Marie Tussaud

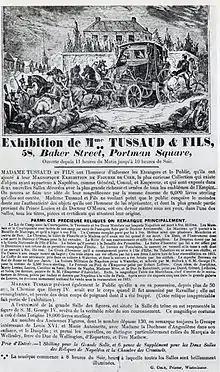
Poster for Tussaud wax figure exhibition in London, 1835

On 12 July 1789, wax heads of Jacques Necker and the duc d'Orléans made by Curtius were carried in a protest march two days before the attack on the Bastille.